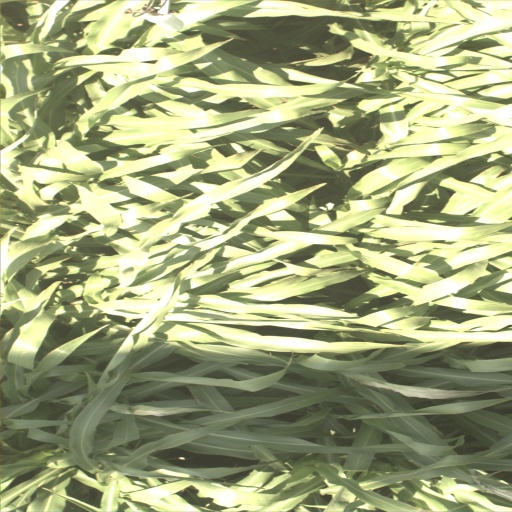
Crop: sorghum